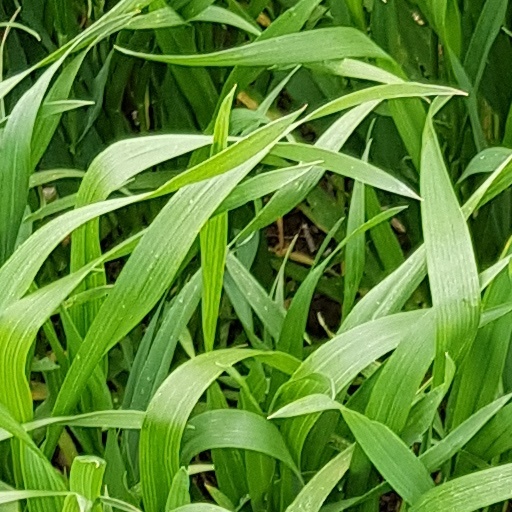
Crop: wheat